Pajeon

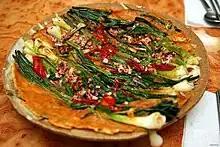
Dongnae "pajeon"

Dongnae "pajeon" is named after Dongnaeeupseong, a fortress of the Joseon period that is now located in Busan. Dongnae was a prominent battleground during the Imjin War and legend says the people of Dongnae threw scallions while defeating the invading Japanese soldiers. Dongnae "pajeon" was made in honor of the victory.